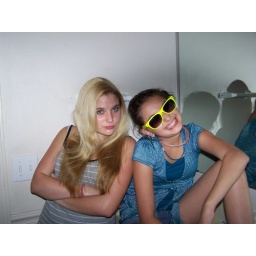
big girls hanging out in the bathroom